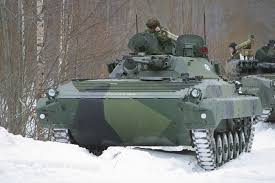
Label: BMP